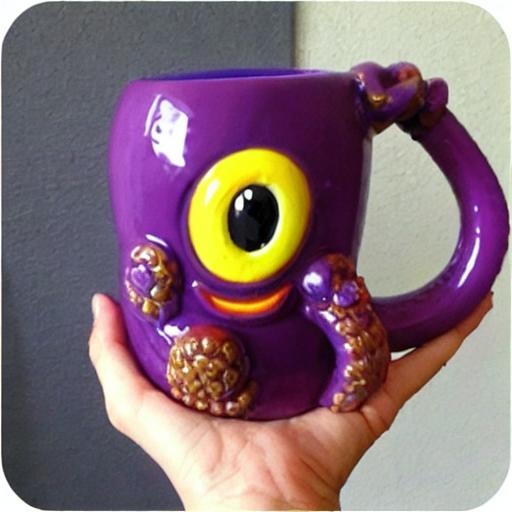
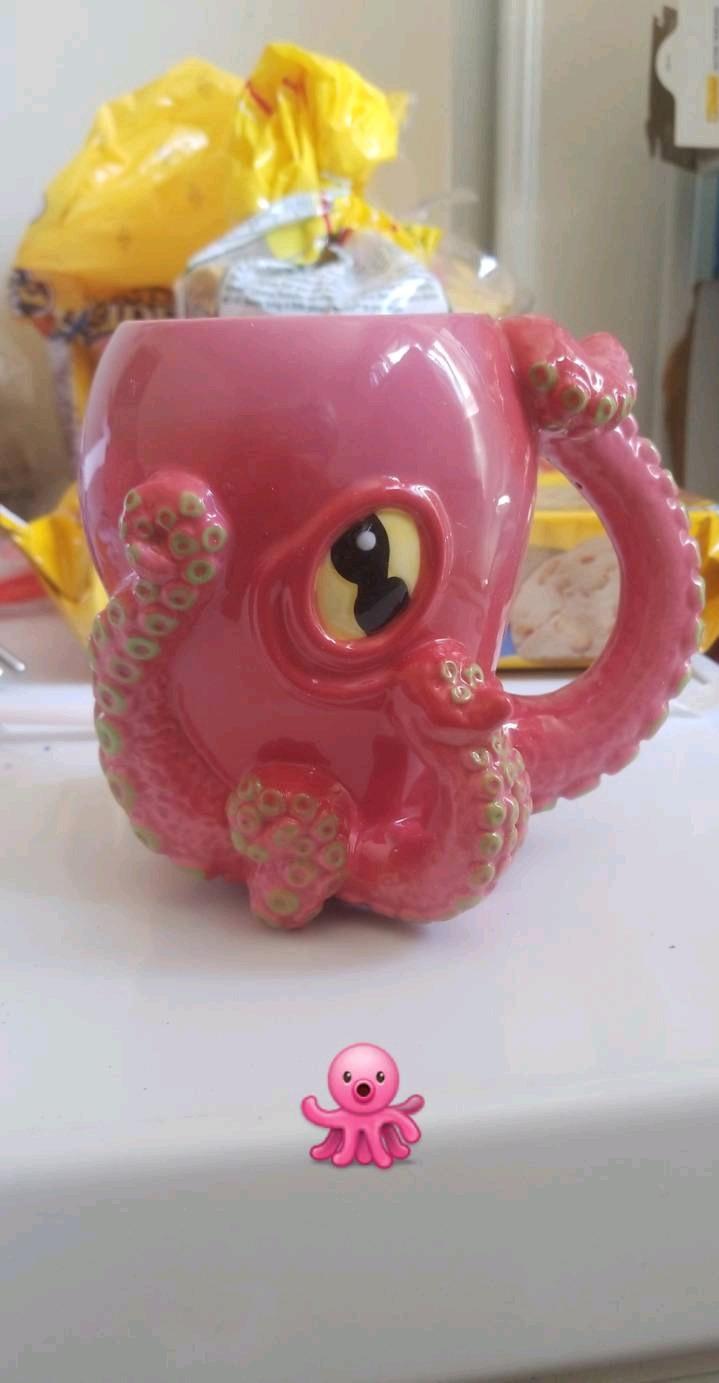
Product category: items_mug
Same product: no